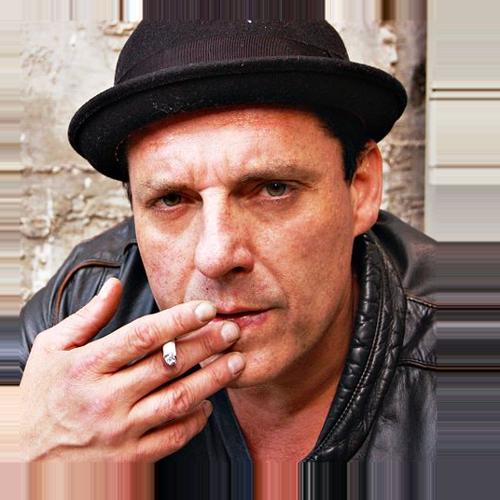
Age: 48